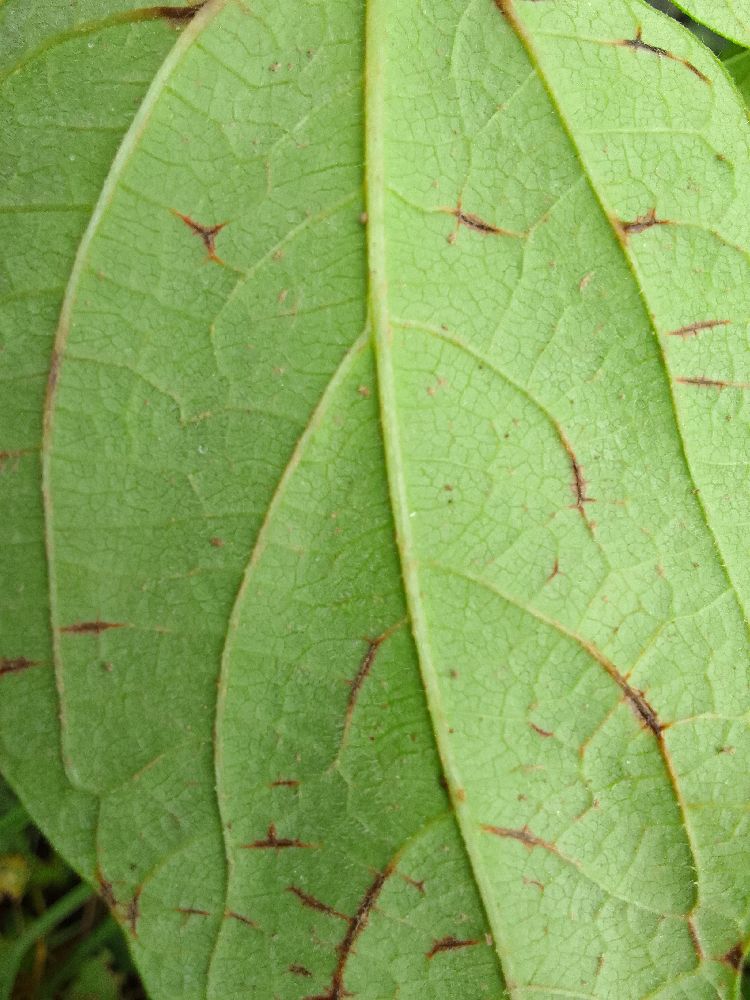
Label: anthracnose